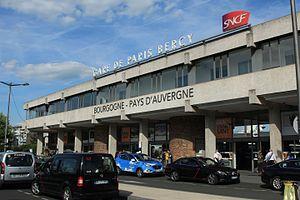
La gare de Paris-Bercy-Bourgogne-Pays d'Auvergne, anciennement gare de Paris-Bercy, est une gare ferroviaire française de la Société nationale des chemins de fer français, située dans le quartier de Bercy, dans le 12ᵉ arrondissement de Paris.